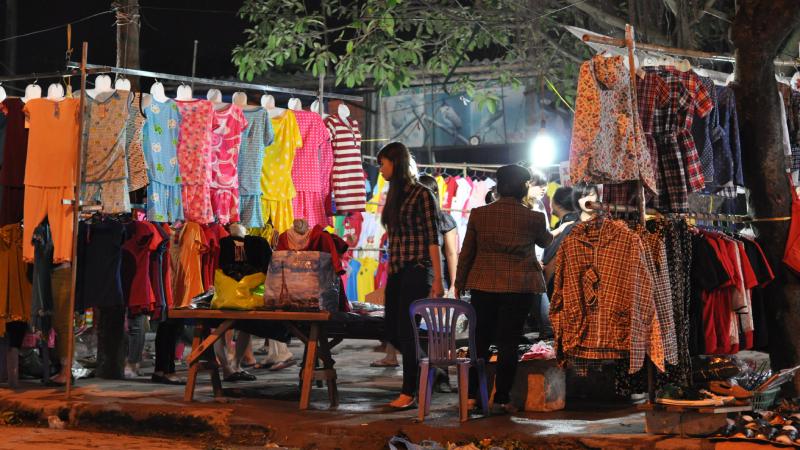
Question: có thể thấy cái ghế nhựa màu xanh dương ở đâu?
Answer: cái ghế nhựa màu xanh dương nằm phía sau chân người đội mũ quay mặt về phía trong sạp quần áo